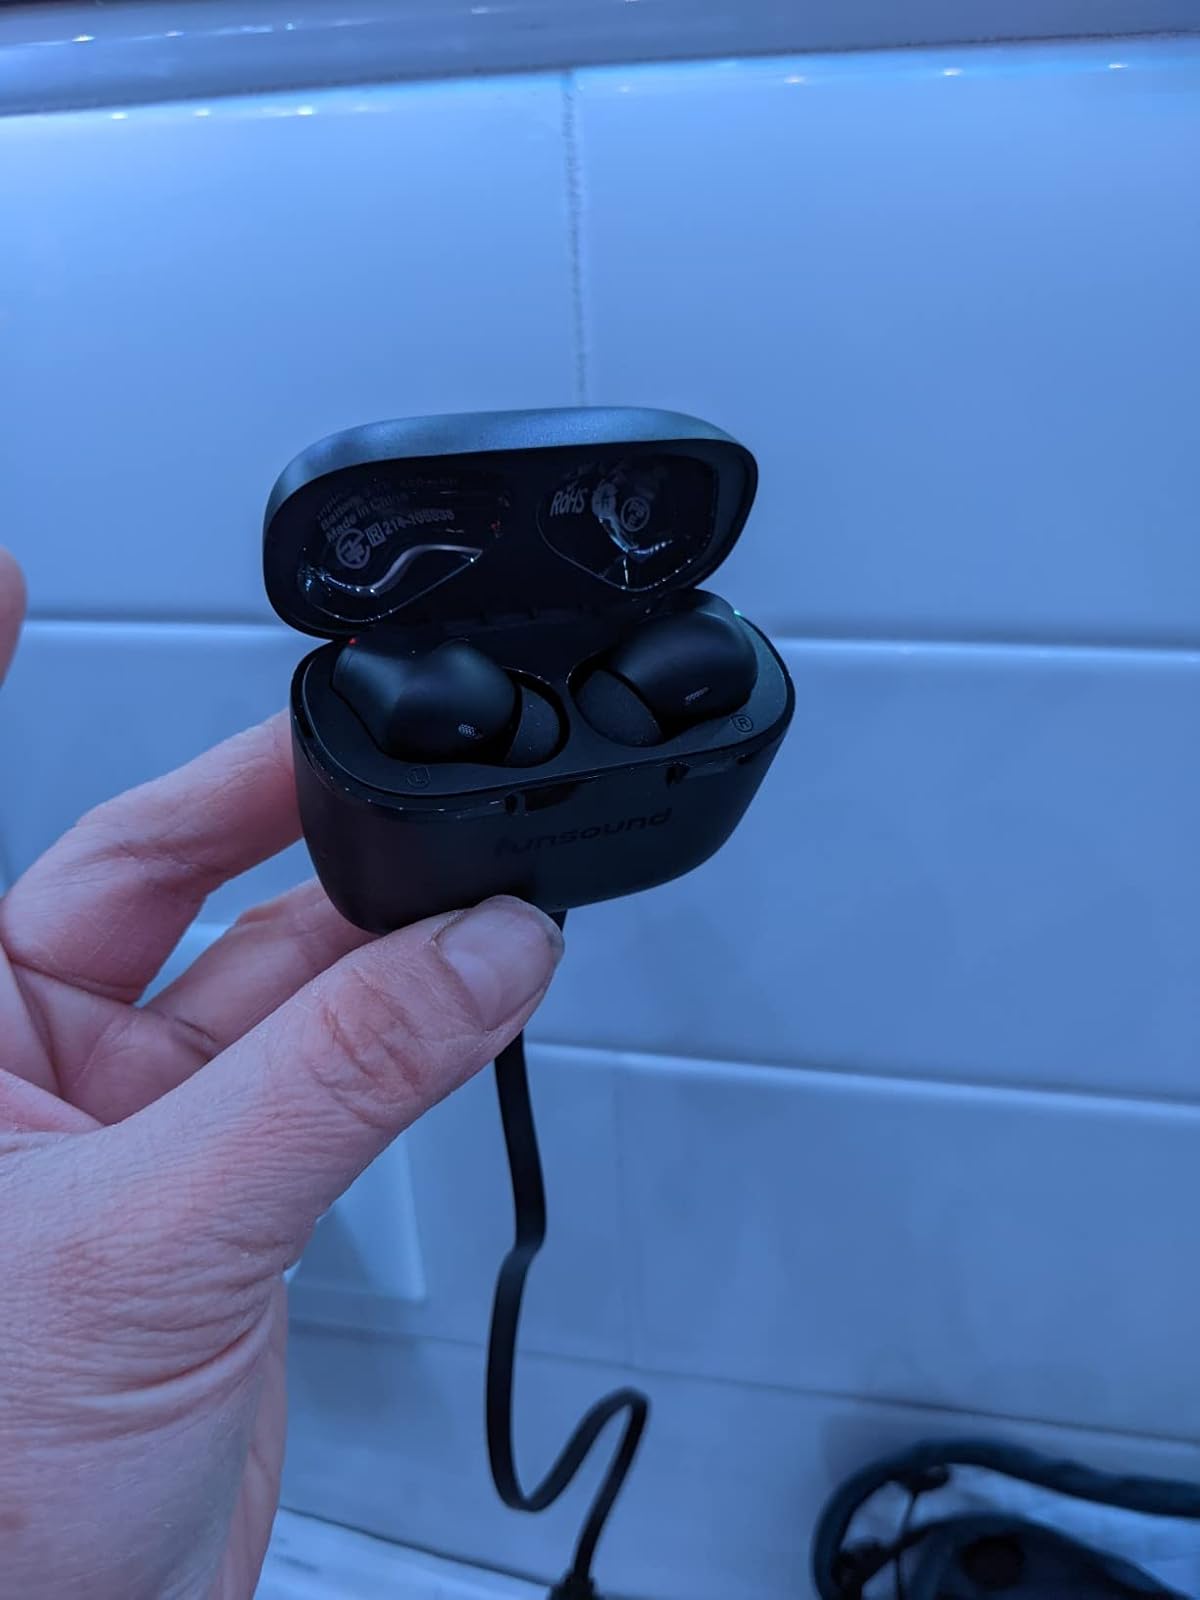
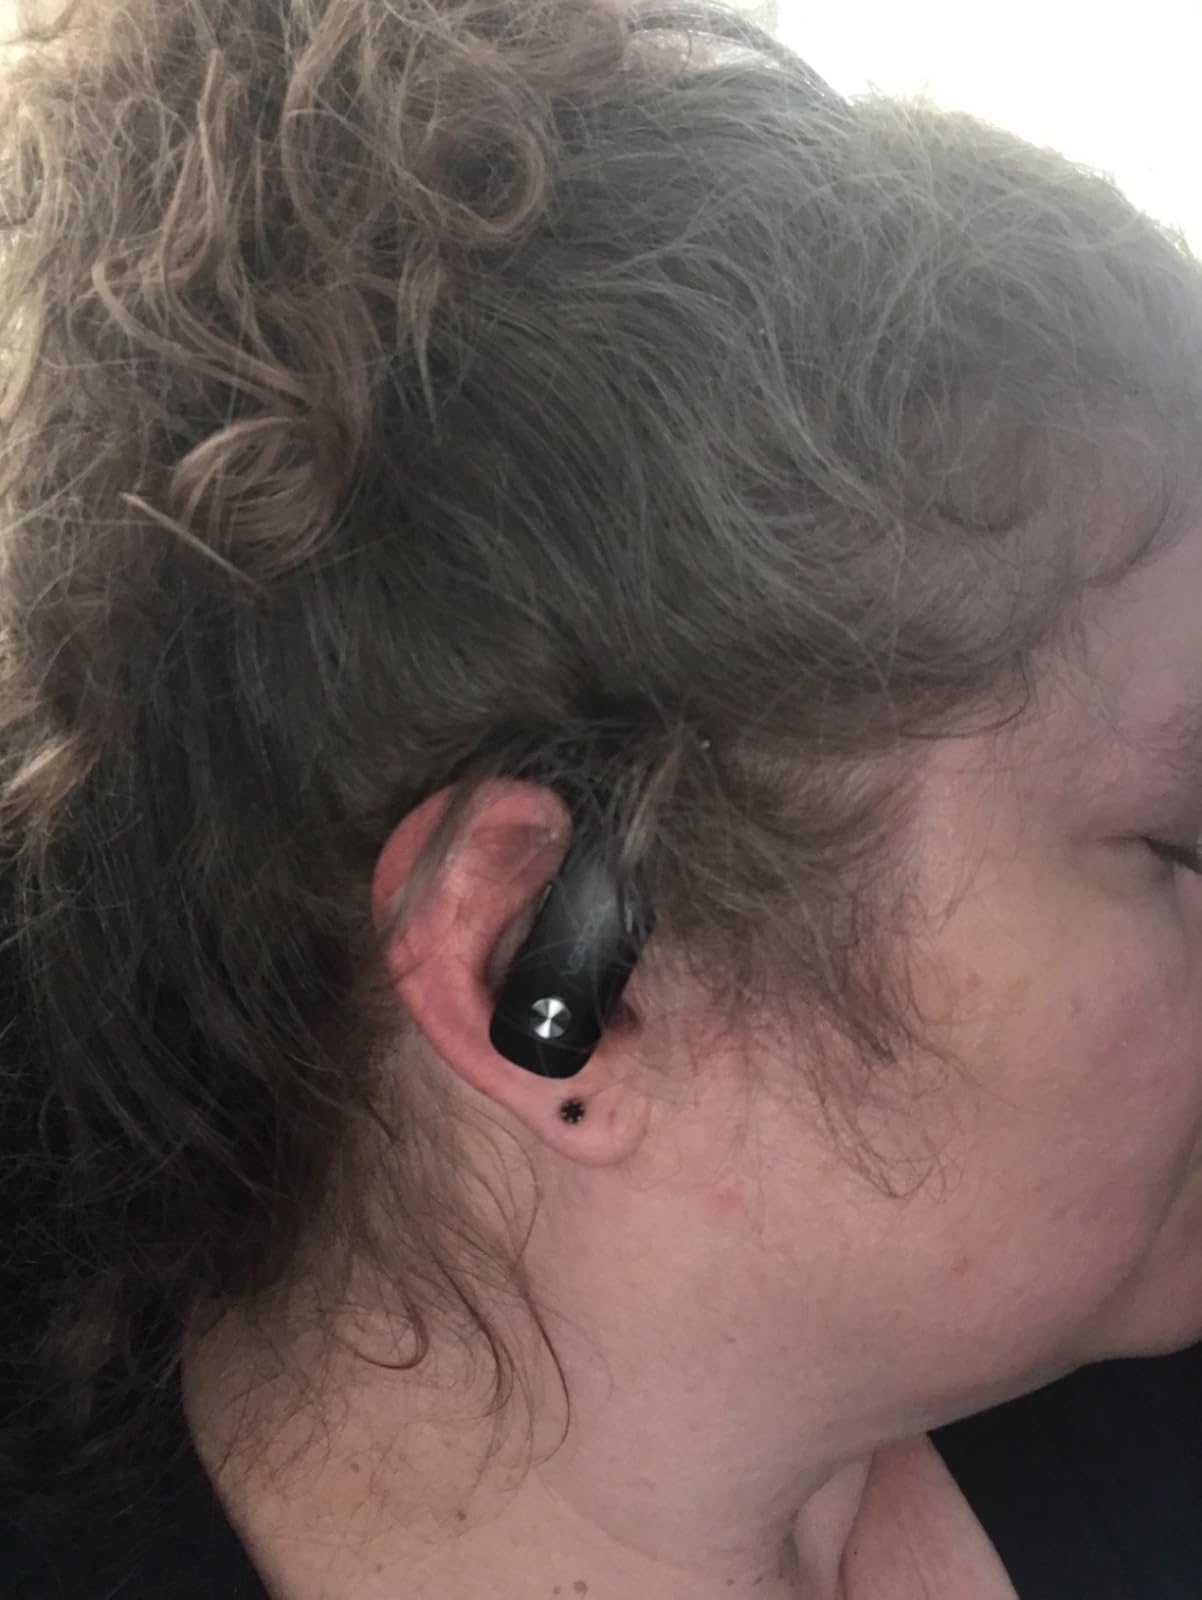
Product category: earbuds
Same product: no